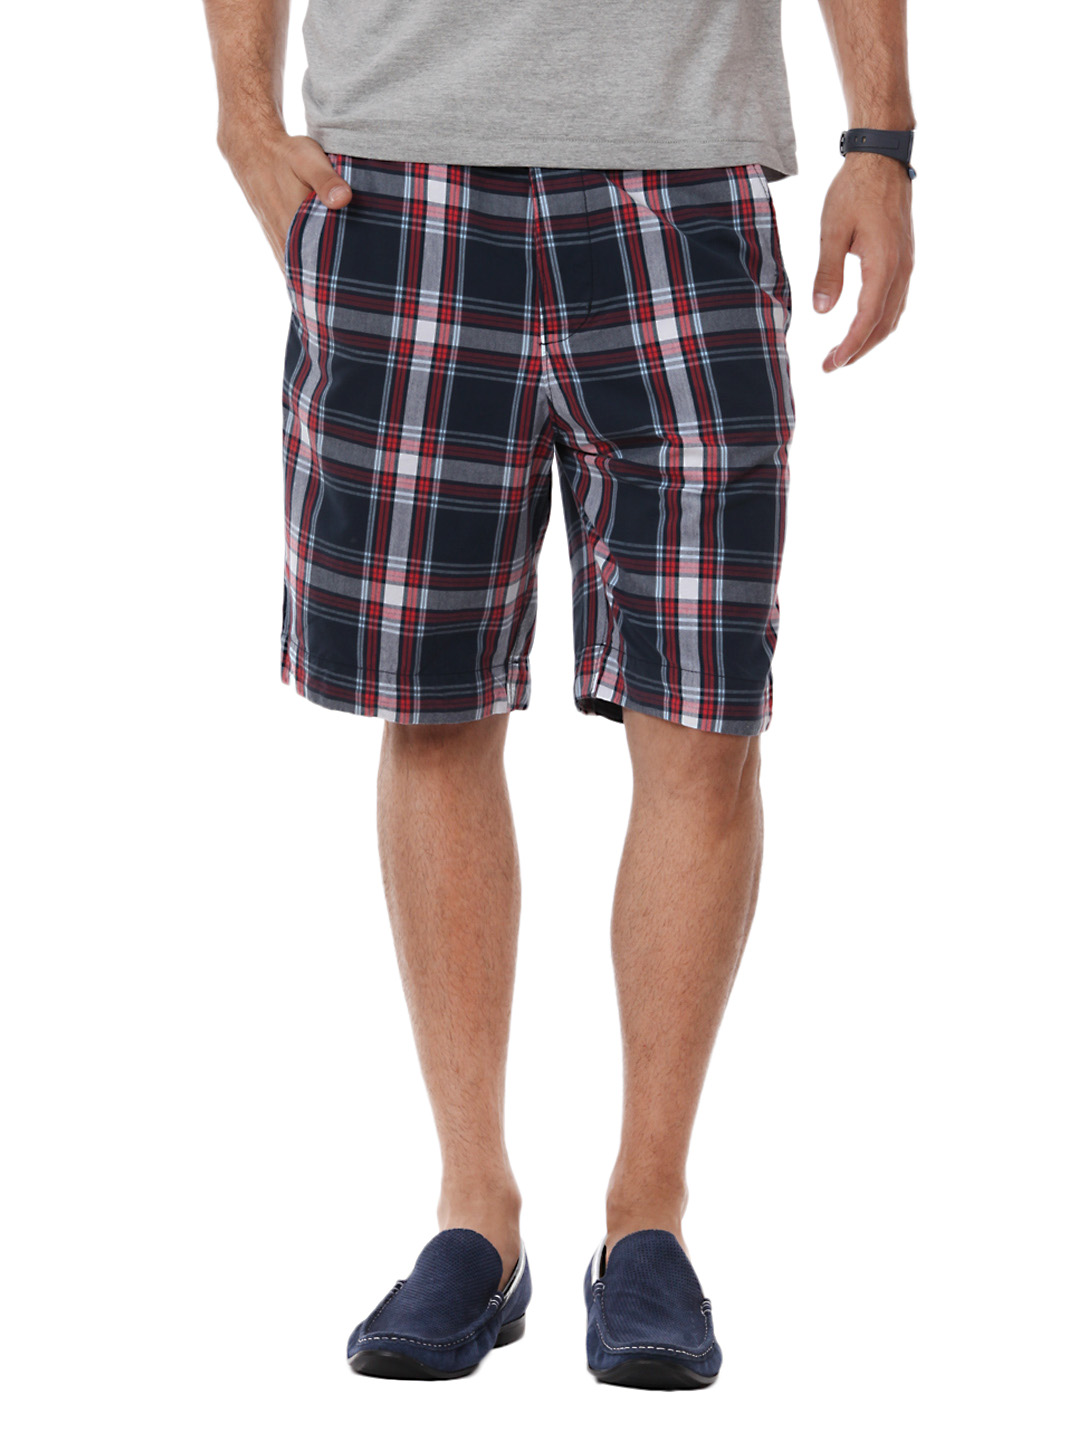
Myntra Men Navy Blue Check Shorts
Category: Apparel / Bottomwear / Shorts
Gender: Men
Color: Navy Blue
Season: Summer 2012
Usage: Casual